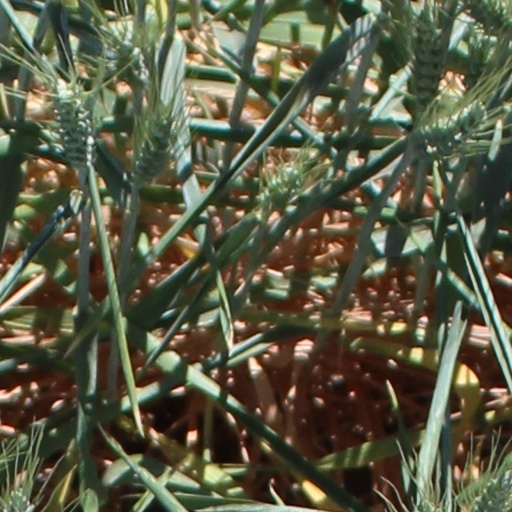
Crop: wheat